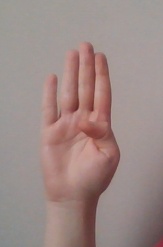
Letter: kaaf